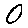
Label: 0